Mike McCarthy

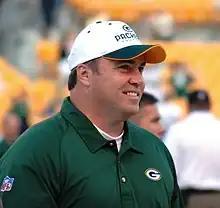
McCarthy in 2007

After Mike Sherman took the Packers to a 4–12 record in 2005, the team released him on January 2, 2006, and immediately started interviewing for a replacement. McCarthy was interviewed by Packers general manager Ted Thompson on January 8, 2006, and was offered the head coaching position three days later.